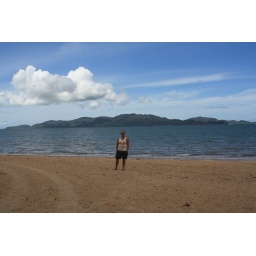
townsville beach with magnetic island in the back ground (1)